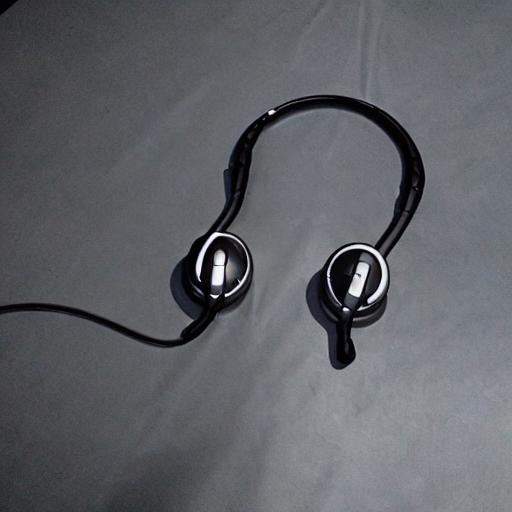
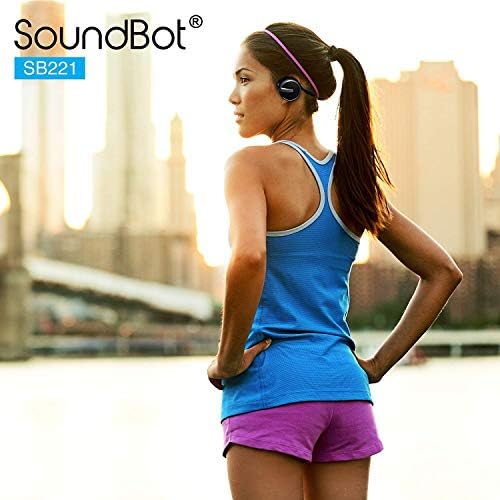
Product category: headphones
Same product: no